History of the Detroit Tigers

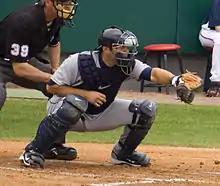
Alex Avila, March 2010

Going into the 2008 season, the franchise traded for prominent talent in Édgar Rentería (from the Atlanta Braves) and Miguel Cabrera and Dontrelle Willis (from the Florida Marlins). However, the Tigers, who now boasted the second-highest team payroll in the majors at over $138 million, began the regular season by losing seven straight games. The Tigers climbed back, and at the midway point of the season, they were 42–40. In the end, the team finished miserably, slumping to a 74–88 record. Justin Verlander finished with his worst season as a pro, as he went 11–17 with a 4.84 ERA. The Tigers also lost closer Todd Jones to retirement on September 25, 2008. Despite the disappointing season, the team set an attendance record in 2008, drawing 3,202,654 customers to Comerica Park.